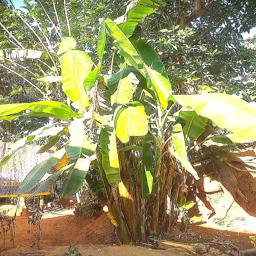
Label: MALBHOG LEAF